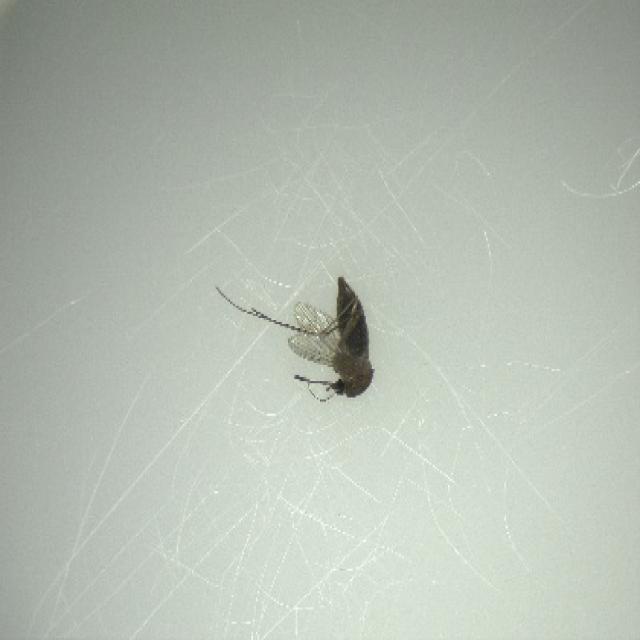
Species: culex_tritaeniorhynchus